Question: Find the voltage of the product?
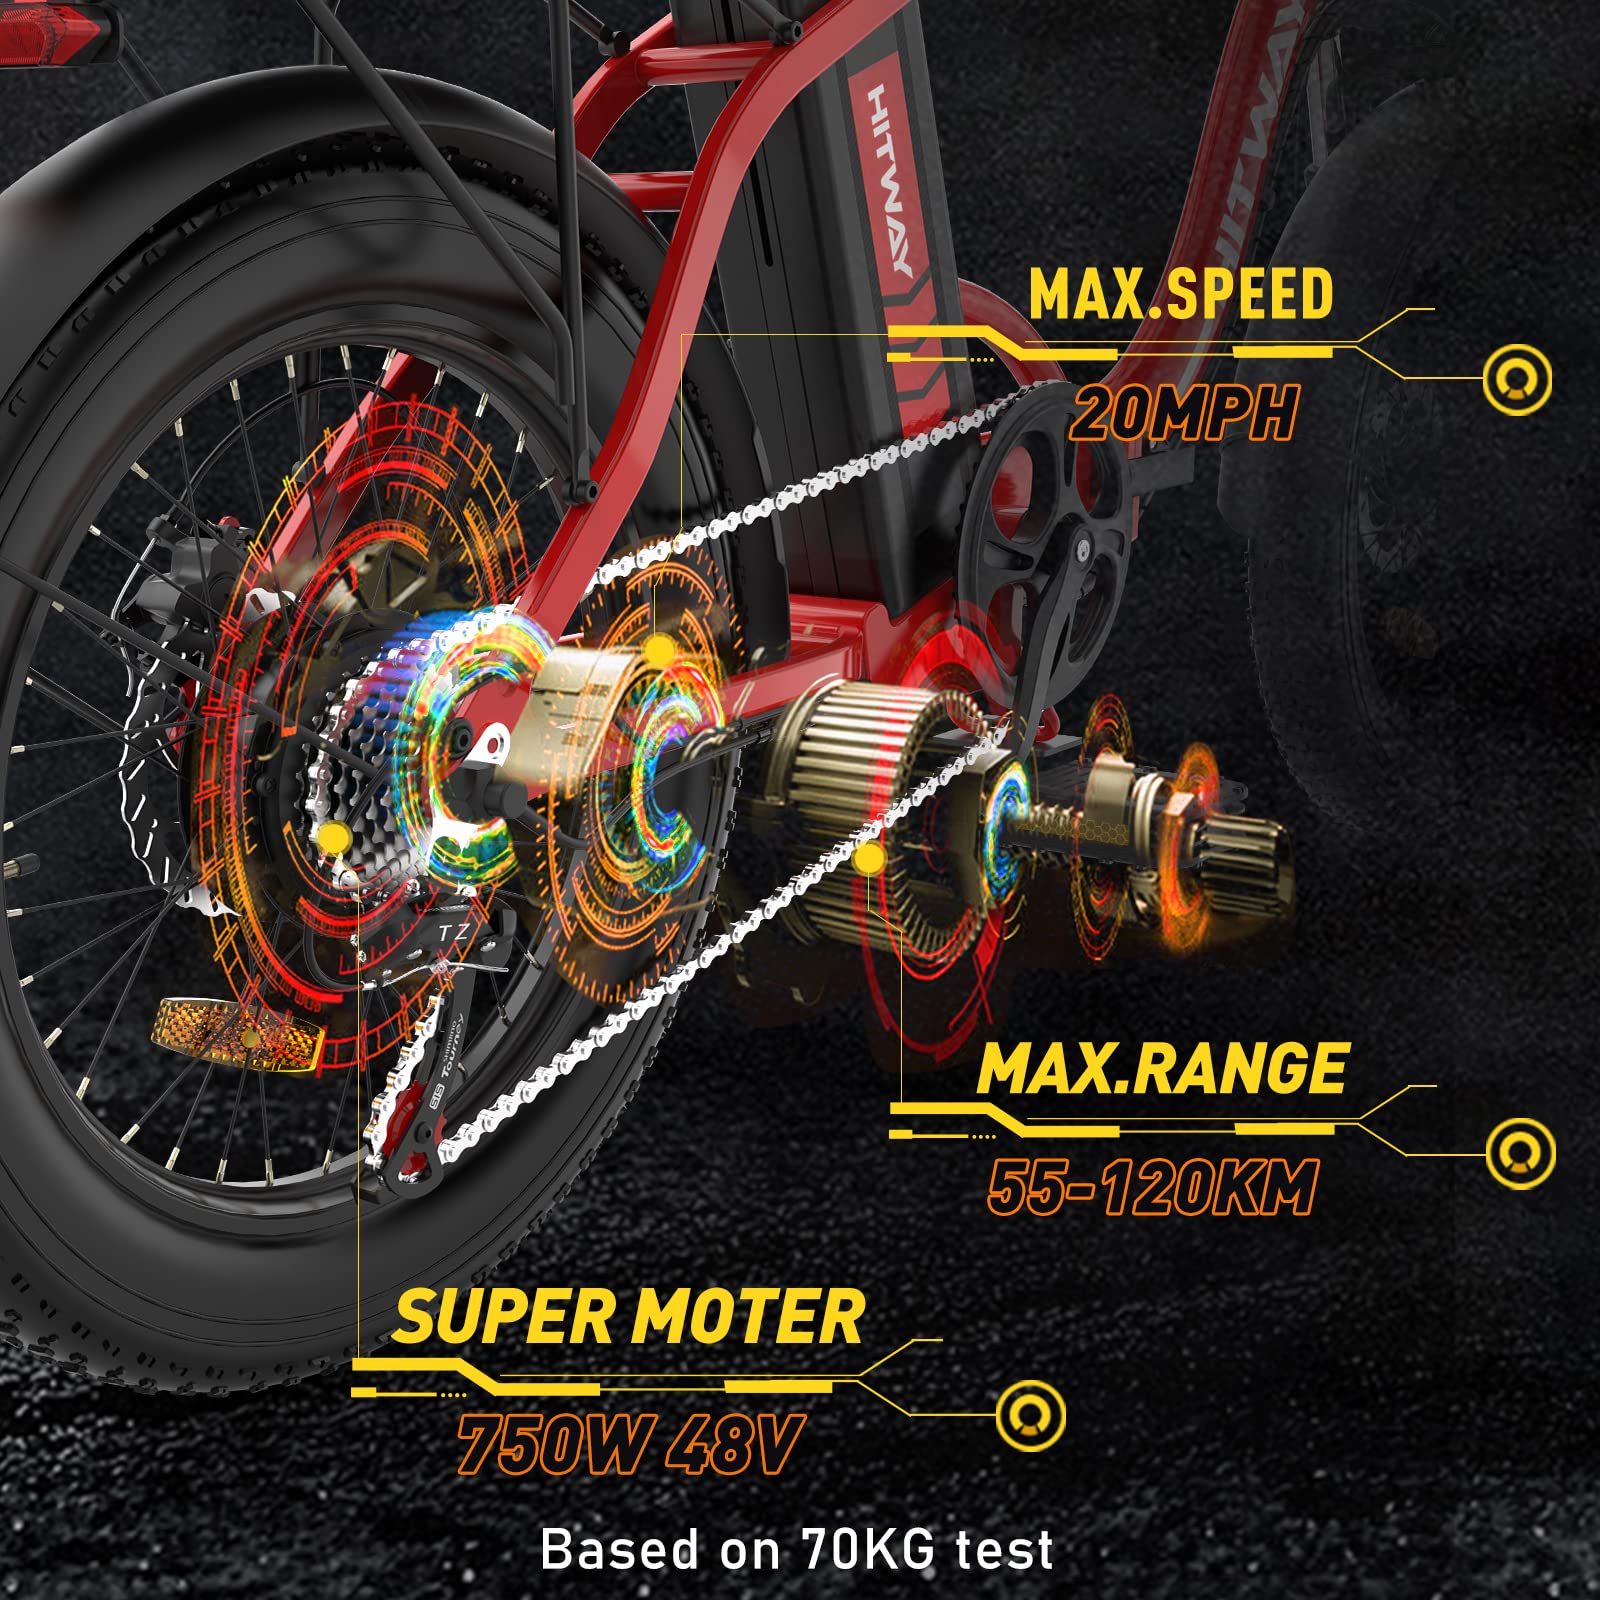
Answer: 48.0 volt